Paris in the 18th century

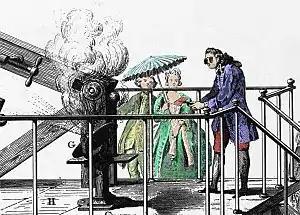
Antoine Lavoisier conducting an experiment related to combustion generated by amplified sun light (1770s)

The most extravagant pleasure garden was Parc Monceau, created by Louis Philippe II, Duke of Orléans, which opened in 1779. it was designed for the Duke by the painter Carmontelle. It contained a miniature Egyptian pyramid, a Roman colonnade, antique statues, a pond of water lilies, a tatar tent, a farmhouse, a Dutch windmill, a temple of Mars, a minaret, an Italian vineyard, an enchanted grotto, and "a gothic building serving as a chemistry laboratory," as described by Carmontelle. In addition to the follies, the garden featured servants dressed in oriental and other exotic costumes, and unusual animals, such as camels. In 1781, parts of the garden were transformed into a more traditional English landscape garden, but vestiges of the original follies, including the pyramid and colonnade, can still be seen.